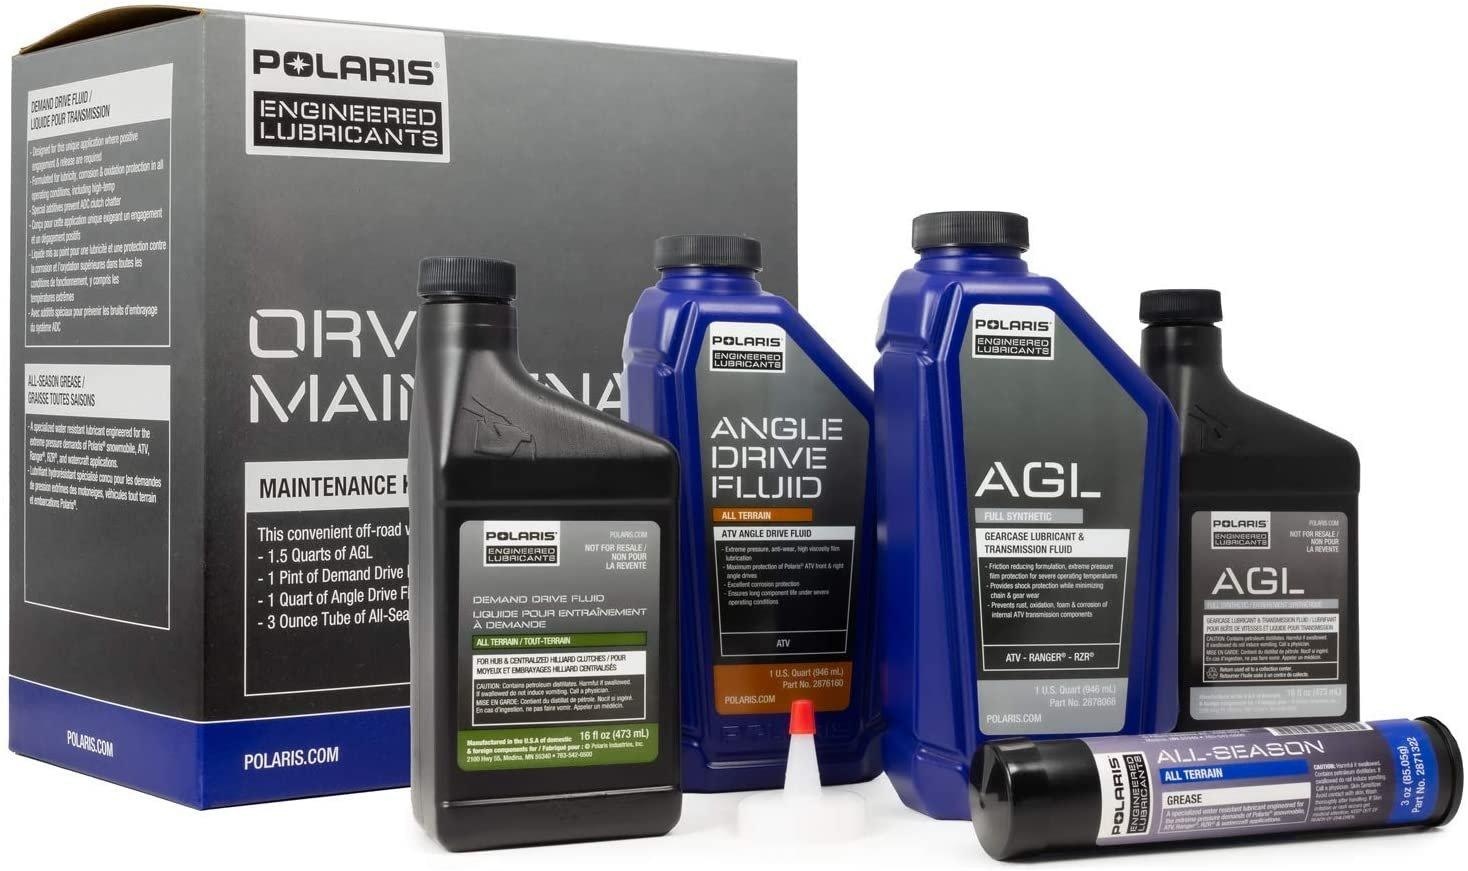
Polaris ORV Maintenance Kit
Superseded by 2880425
Brand: Polaris
Category: Vehicles & Parts > Vehicle Parts & Accessories > Vehicle Maintenance, Care & Decor > Vehicle Fluids > Vehicle Transmission Fluid